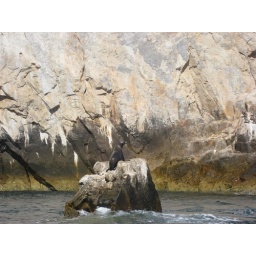
A sea lion poses for some pictures while sunning on a rock near Los Arcos